Valeria Valeri

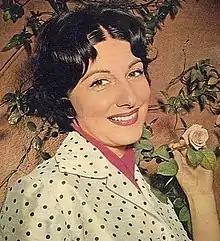
Valeri in the magazine "Radiocorriere" (1959)

Valeria Valeri (born Valeria Tulli; 8 December 1921 – 11 June 2019) was an Italian actress and voice actress.